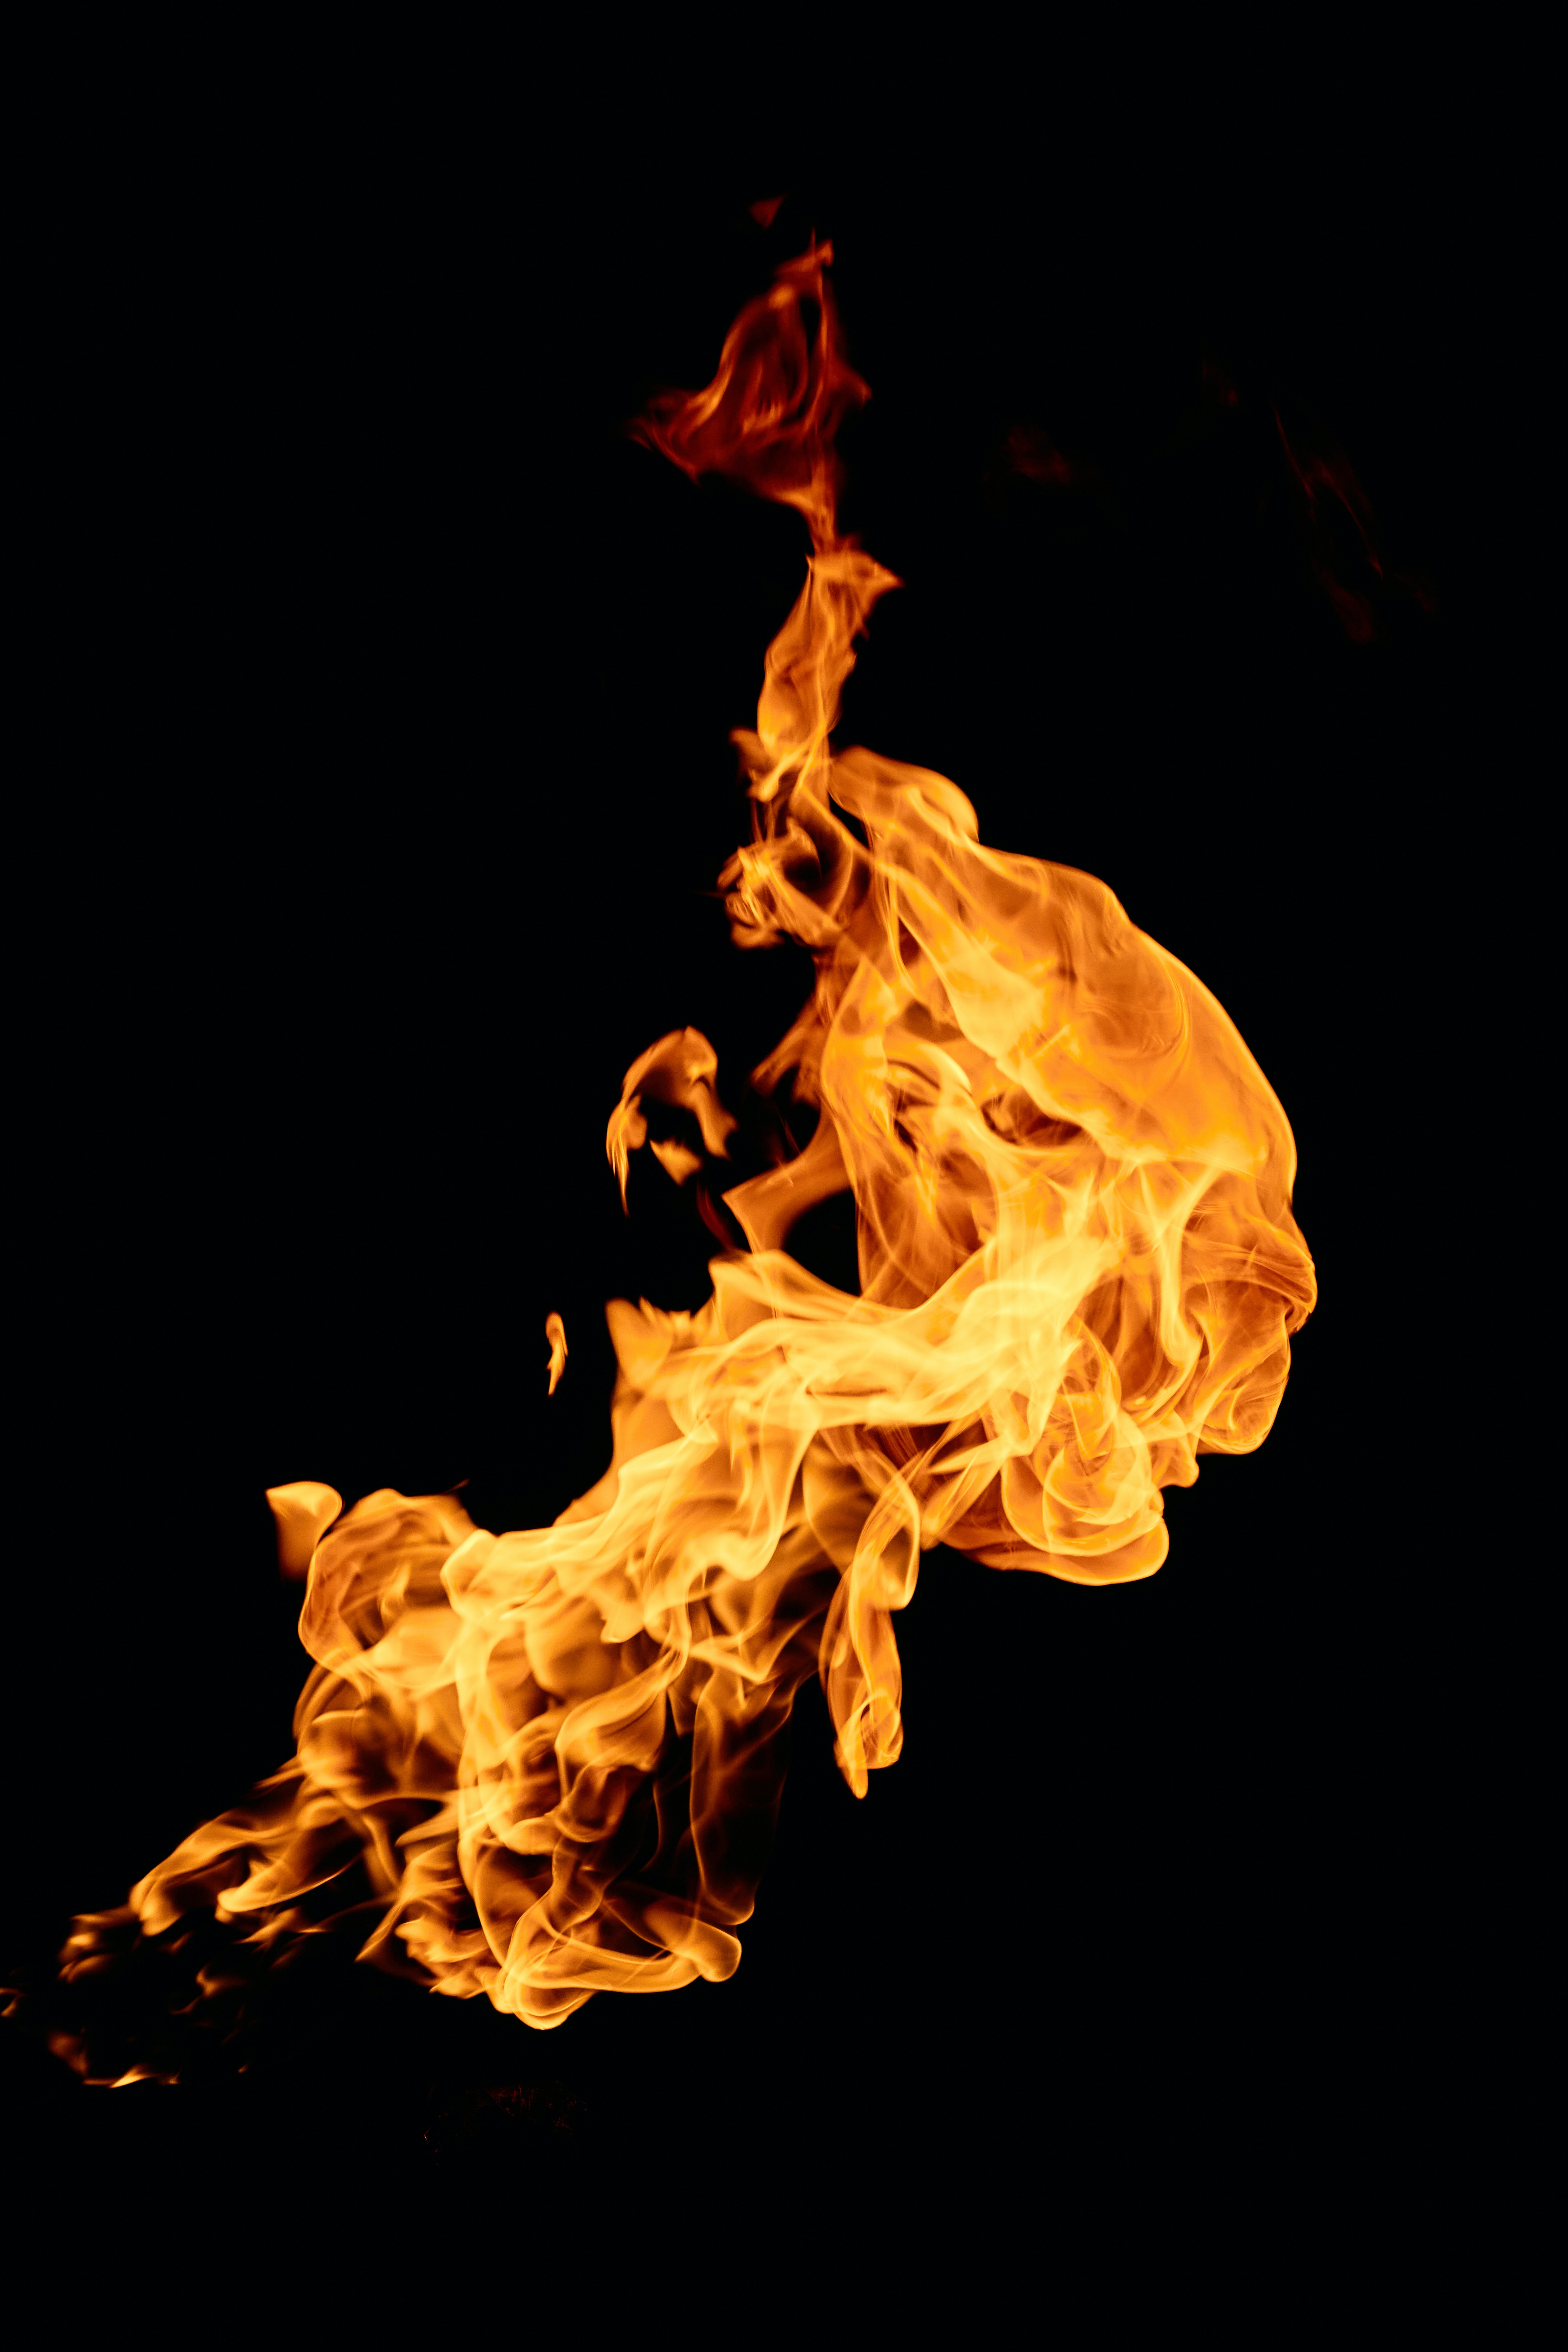
fire, flame, gas, font, heat, art, event